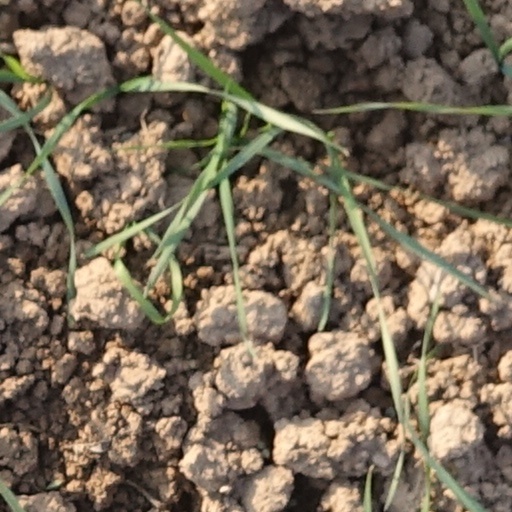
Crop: wheat